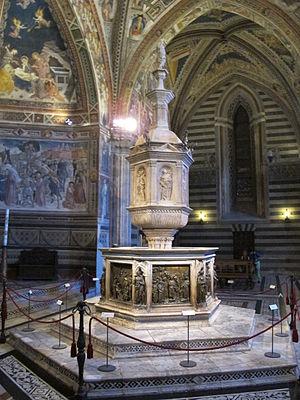
Le baptistère San Giovanni est inclus dans le complexe architectural du Dôme de Sienne, et se trouve à l'aplomb du chœur de la basilique. On y accède par la place homonyme en contrebas accessible par les ruelles et l'escalier latéral extérieur.